DJ Got Us Fallin' in Love

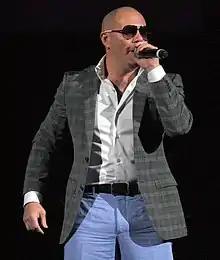
American rapper Pitbull's verse received mixed reception from critics.

The song received mixed to positive reviews from critics, with criticism directed mainly towards its lack of originality. AllMusic's Andy Kellman noted the song as a stand-out from "Versus", along with "Hot Tottie" and "There Goes My Baby". Bill Lamb of About.com gave the song three-and-a-half stars out of five, praising Usher's vocal delivery and the song's "memorable chorus". Lamb criticized Pitbull's appearance, writing that his verse is "tossed on as a commercial gimmick", while also writing that the song doesn't compare well to Usher's "OMG" (2010). "Billboard" Michael Menachem described Pitbull's verse as "energizing" and wrote that Usher's "high register fits seamlessly with dance beats". Despite citing the lyrics as repetitive, he thought that the song "should keep clubgoers moving for months to come".